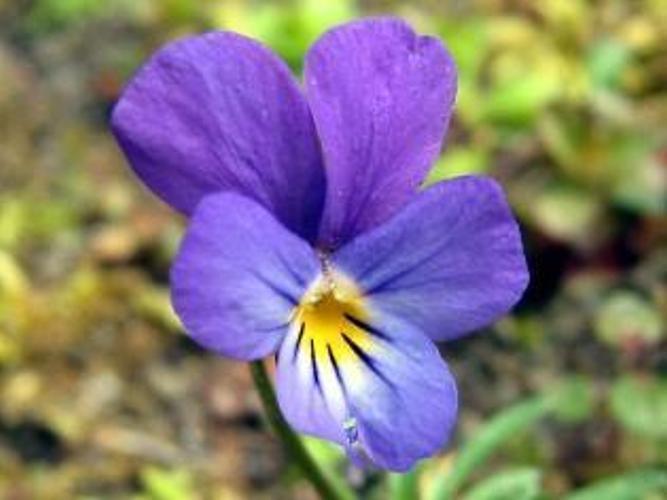
Label: wild pansy